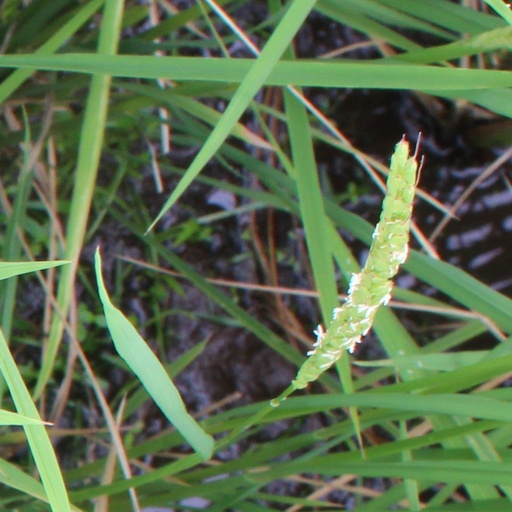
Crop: rice